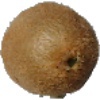
Label: Kiwi 1